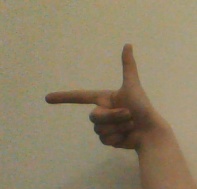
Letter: yaa